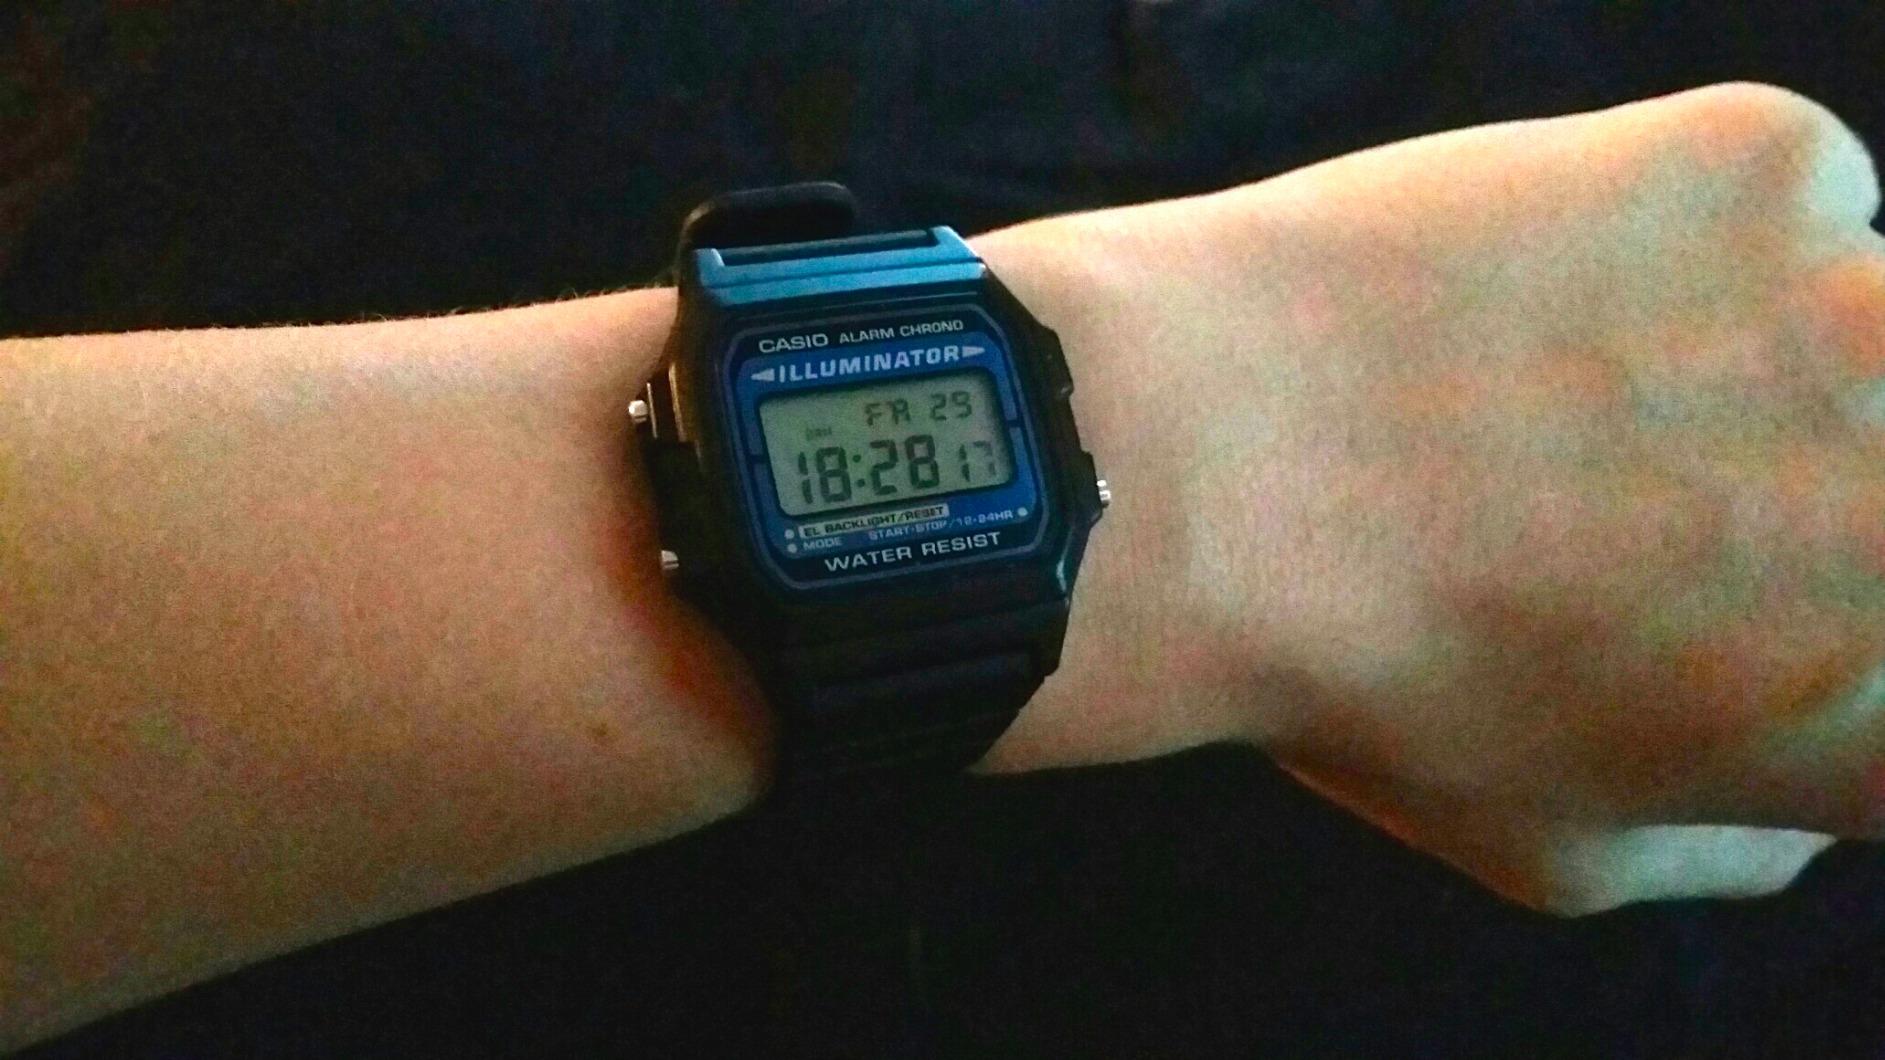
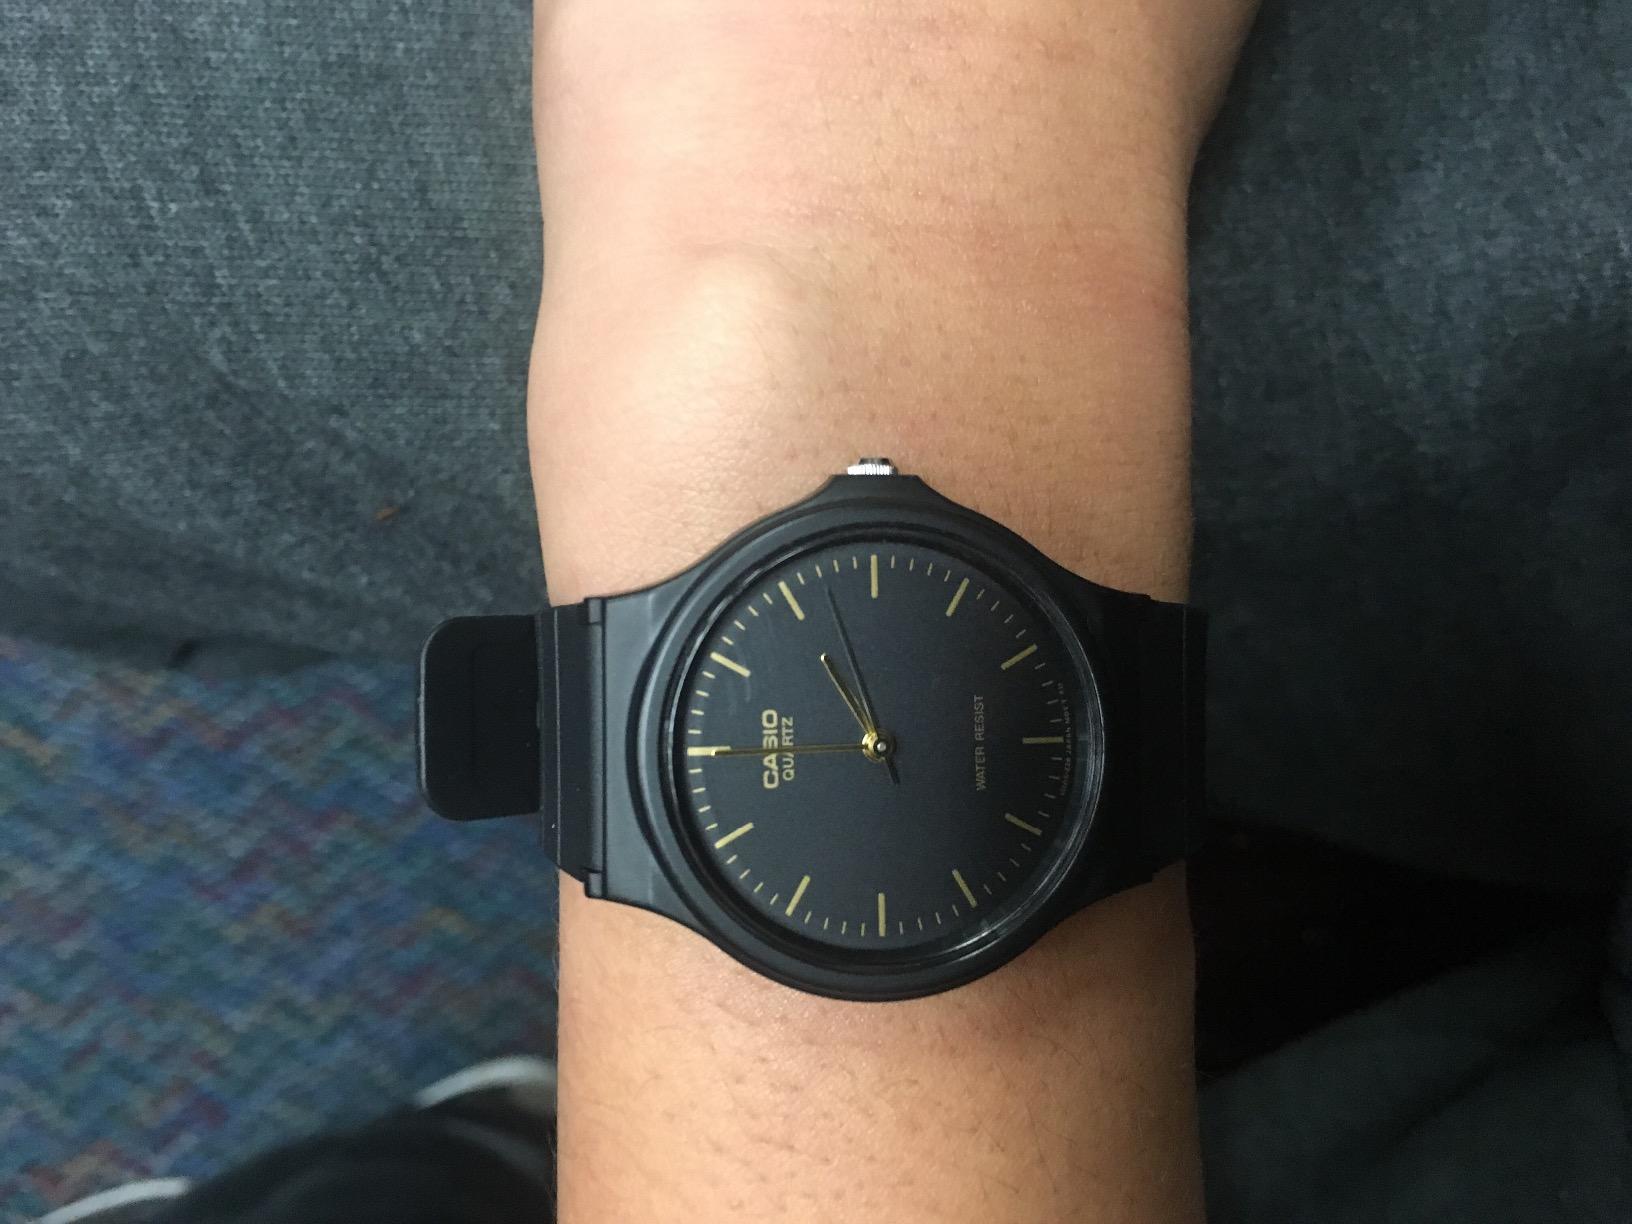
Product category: accessories_watch
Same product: no